MS Renaissance (1992)

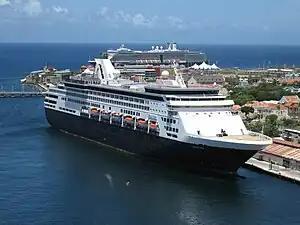
"Maasdam" at Curacao

"Maasdam" was a member of Holland America's , otherwise known as S class. She was ordered in November 1989 alongside two sister ships of her class, and was designated hull number 5882. Her keel was laid by Fincantieri in early 1992. Throughout 1992 and 1993, the ship was completed and underwent sea trials, and on 3 December 1993, "Maasdam" was christened by actress June Allyson at Port Everglades, Florida. Upon her maiden voyage into the Caribbean Sea, she became the fifth Holland America Line ship to bear the name "Maasdam".